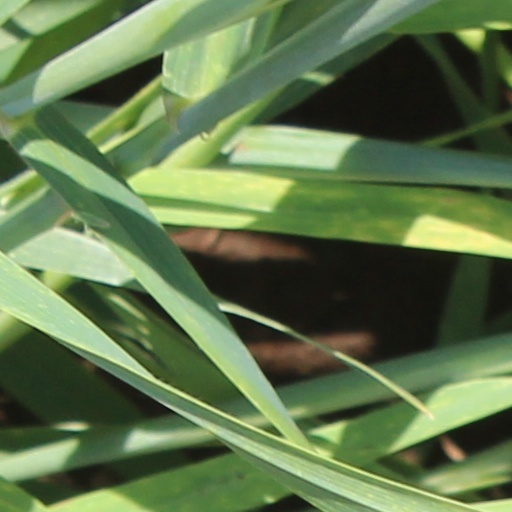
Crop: wheat